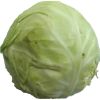
Label: white_cabbage